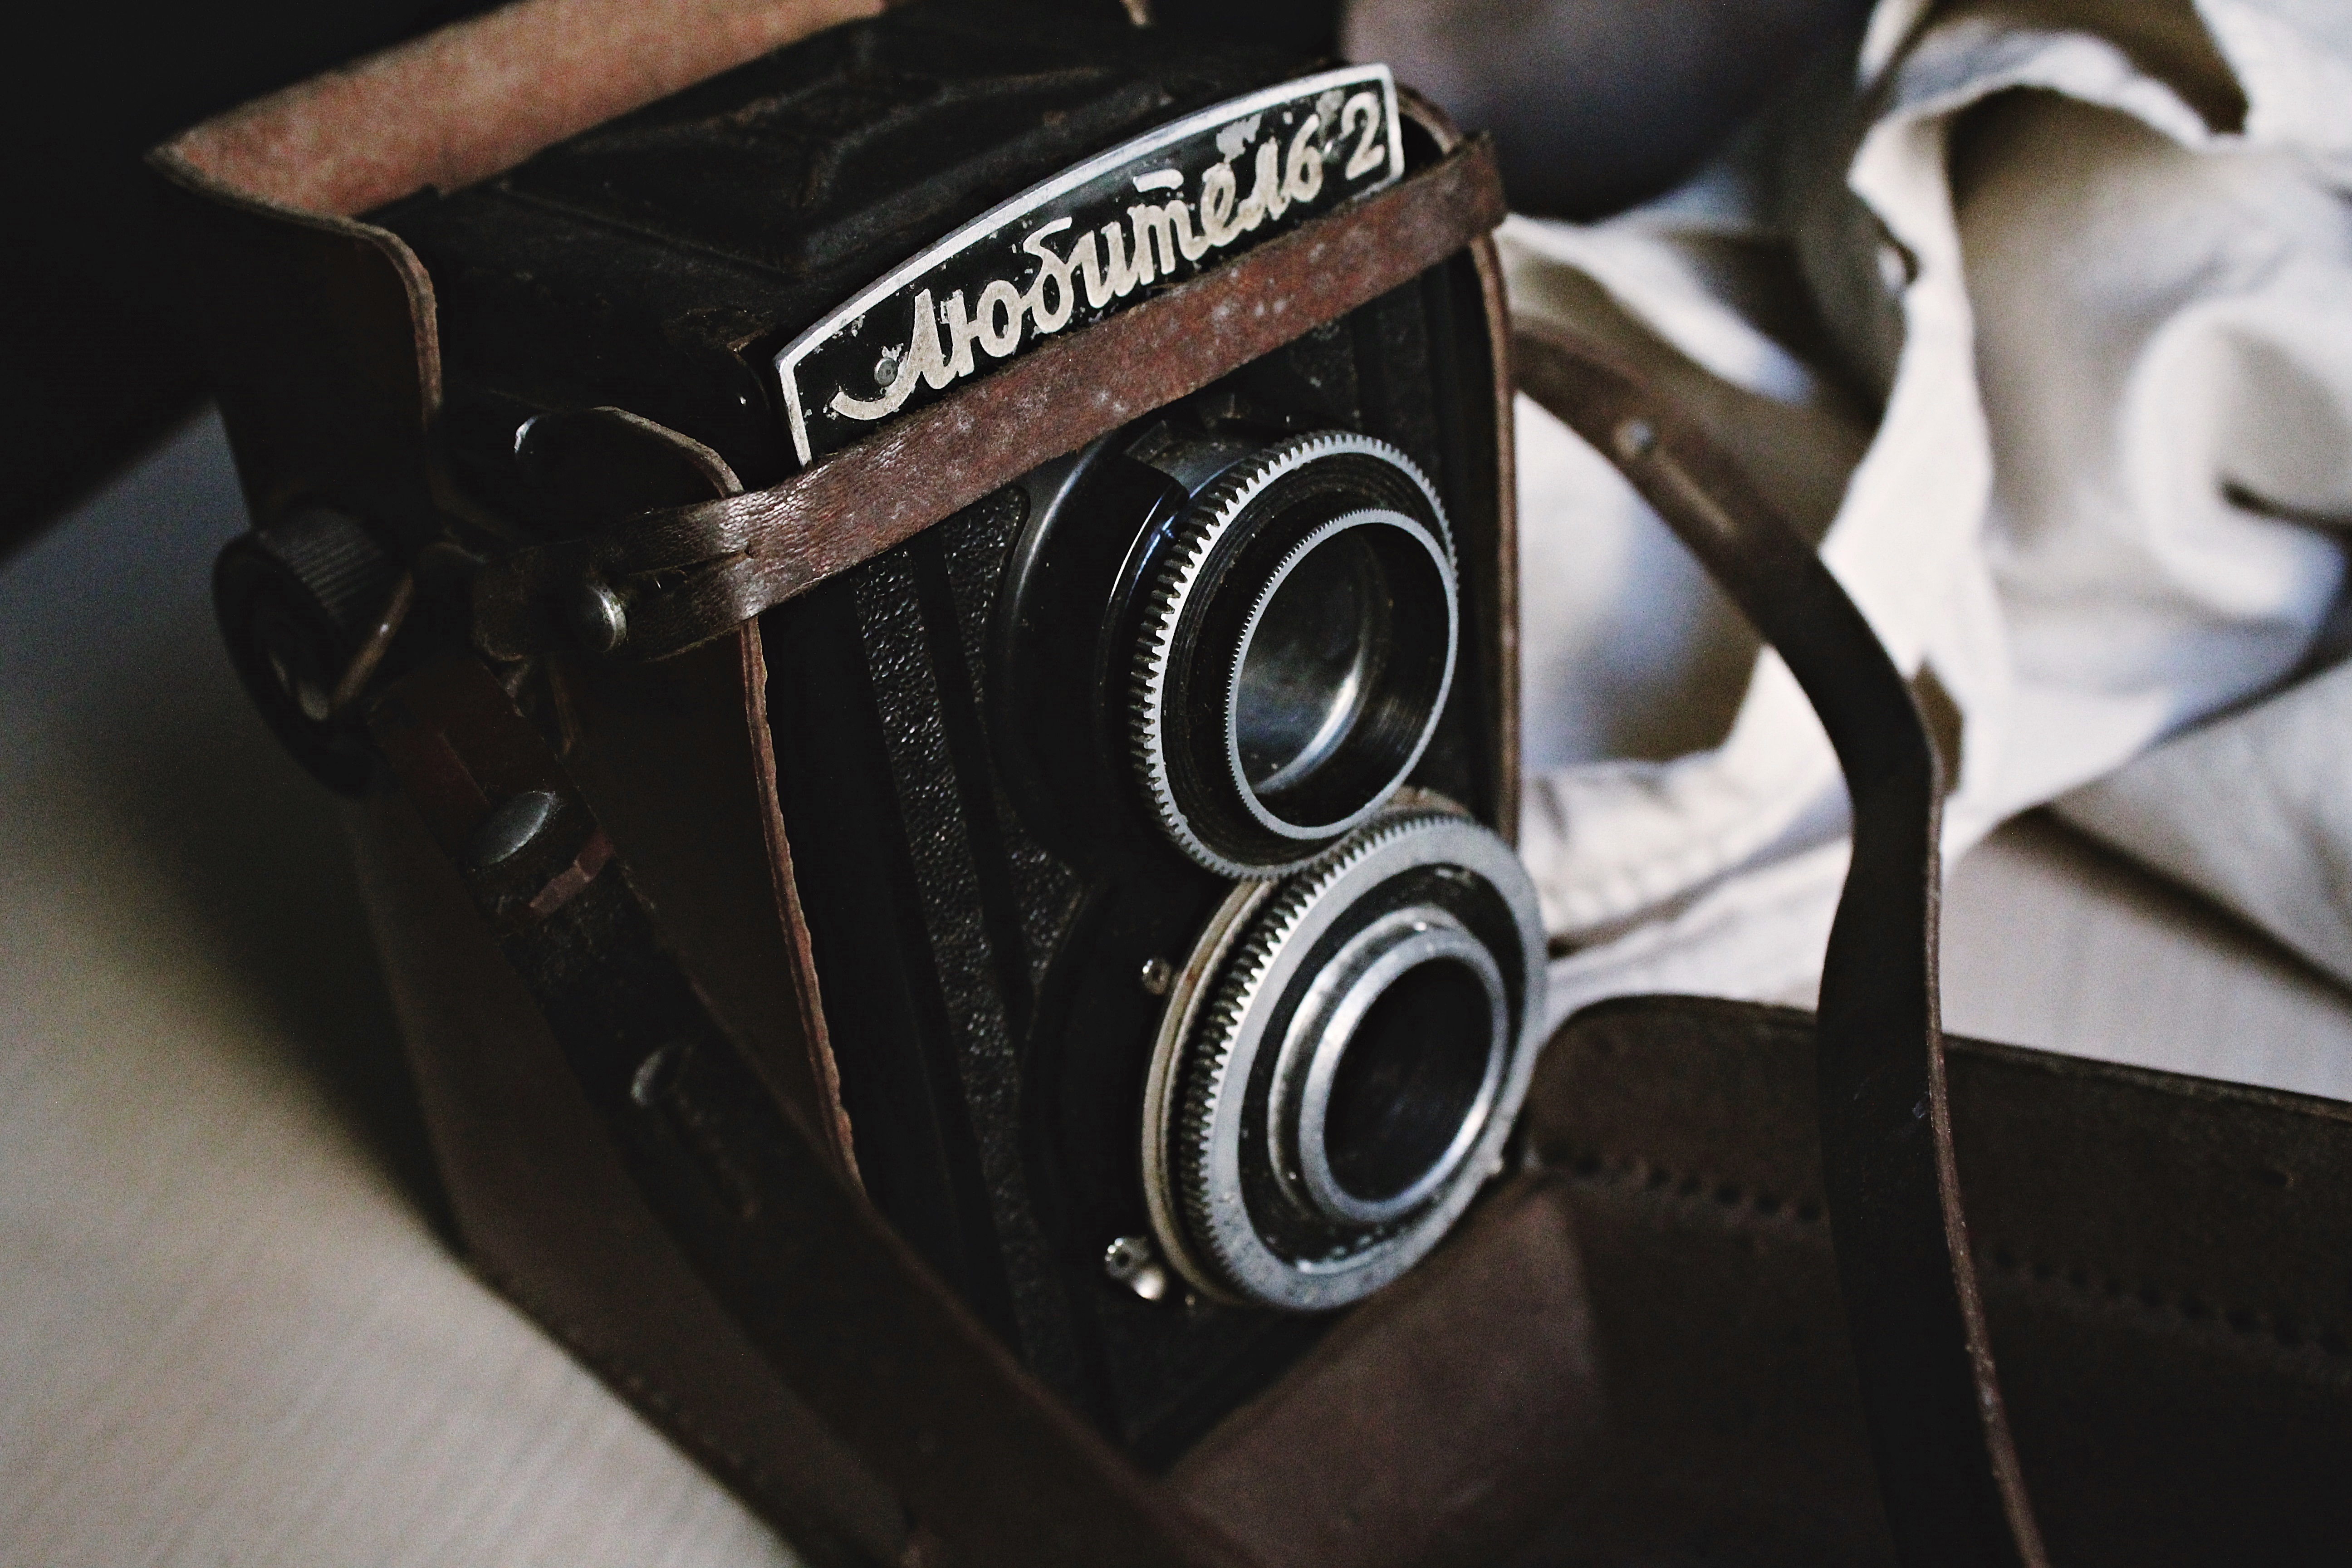
hand, camera, photography, vintage, antique, old, black, reflex camera, digital camera, strap, digital slr, single lens reflex camera, cameras optics